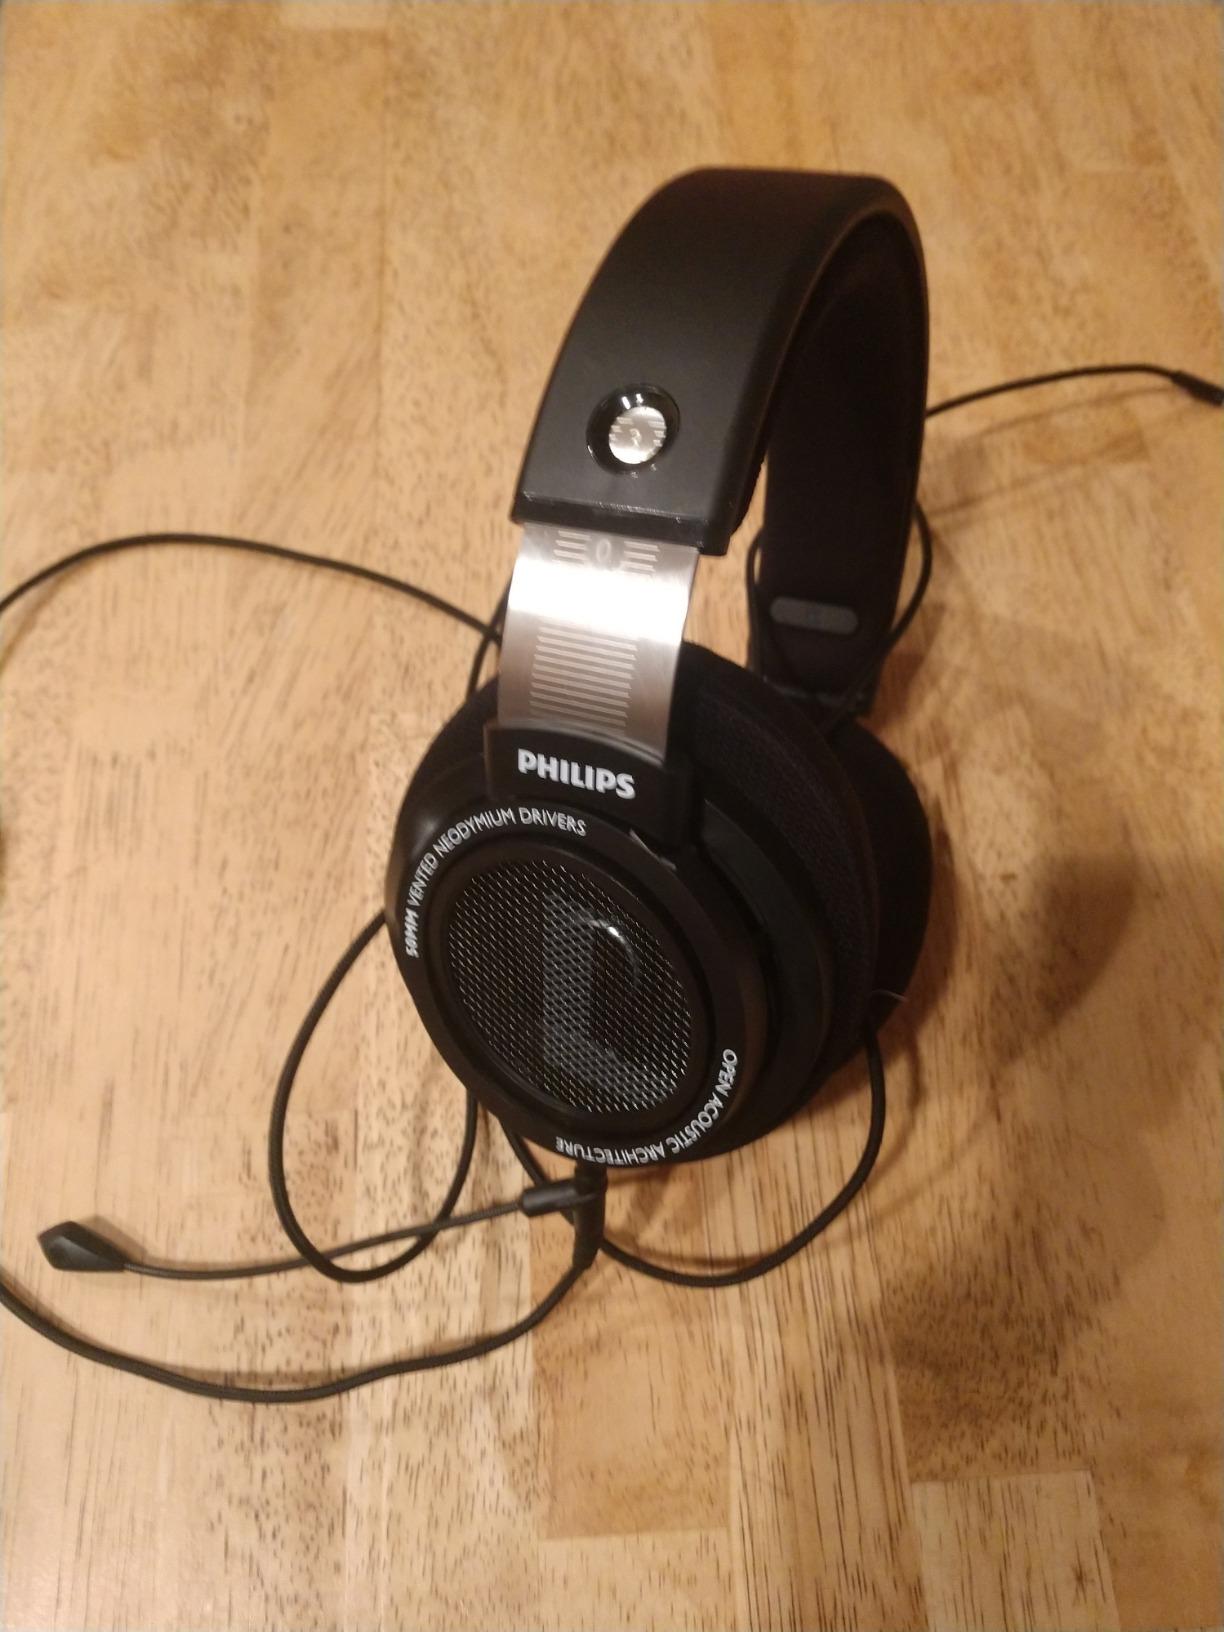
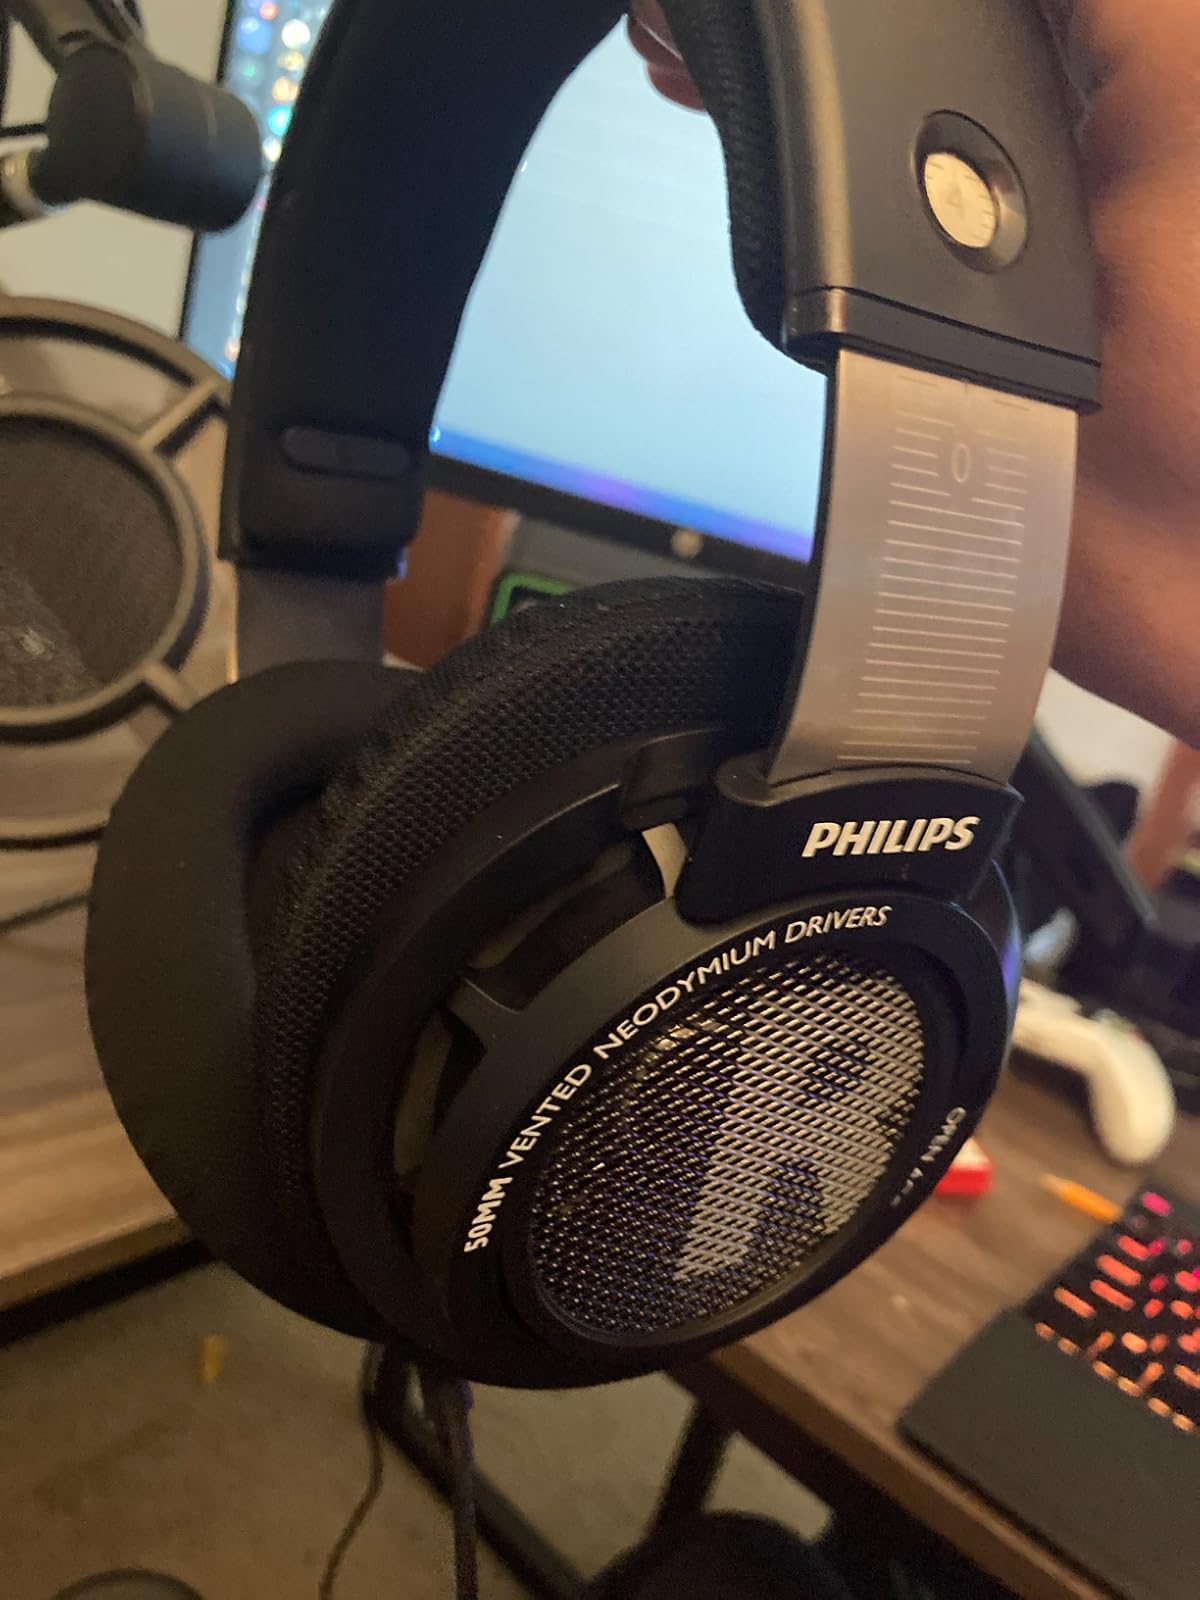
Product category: headphones
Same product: yes